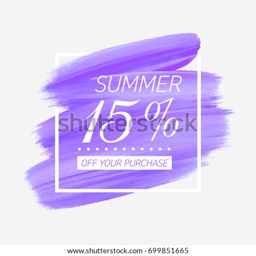
summer sale % off sign over watercolor art brush stroke paint abstract background vector illustration .